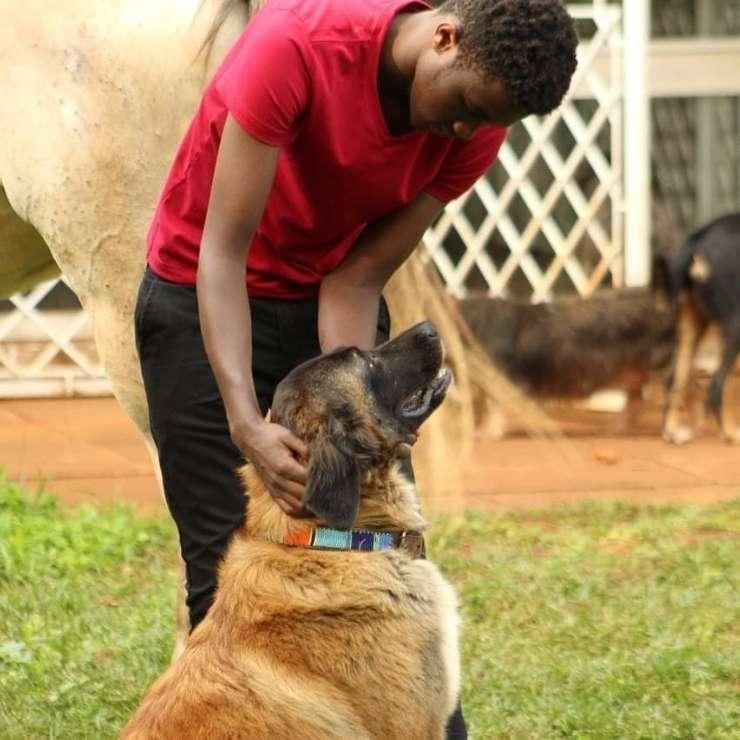
Kijana wa kiume nwenye fulana ya rangi nyekundu na suruali nyeusi, akiwa anampapasa mbwa katika maeneo ya shingoni aliyefungwa mkanda, akiwa katika sehemu yenye uwazi yenye nyasi fupi za rangi ya kijani.